Ryazan

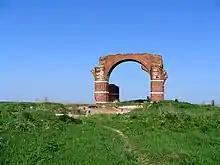
Old Ryazan remnants: Cathedral of St. Boris and Gleb.

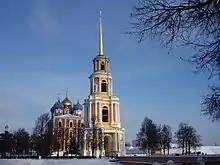
Ryazan Kremlin

In 1380, during the Battle of Kulikovo, the Grand Prince of Ryazan Oleg and his men came under a coalition of Mamai, a strongman of the Tatar Golden Horde, and the Grand Duke of Lithuania, against the armies under the command of the Grand Prince of Vladimir, Dmitry Donskoy.